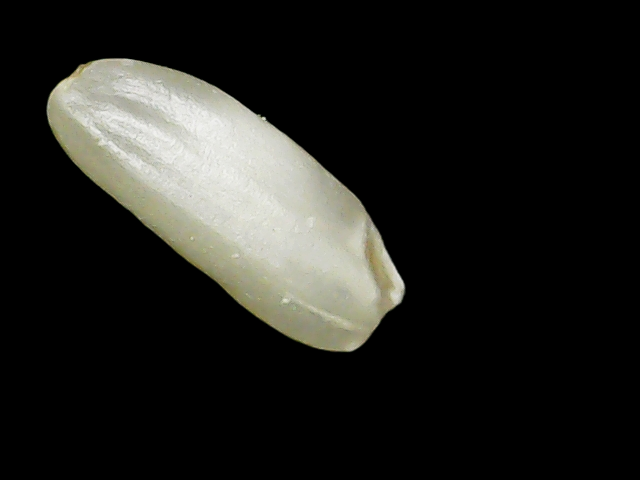
Rice variety: Binadhan24